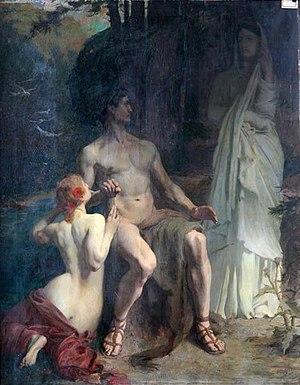
Laurent Jacquot-Defrance, Hercule entre le Vice et la Vertu, 1899, Perpignan, musée Hyacinthe Rigaud
Cette page recense les lauréats du prix de Rome en peinture, récompense inaugurée en 1663, et de façon officielle en 1667, par l'Académie royale de peinture et de sculpture à Paris, et supprimée par une réforme, après 1968.
Laurent Jacquot-Defrance, né au Perthus le 22 avril 1874, mort à Rome le 19 mai 1902, est un peintre français, lauréat du premier prix de Rome en peinture de 1901.